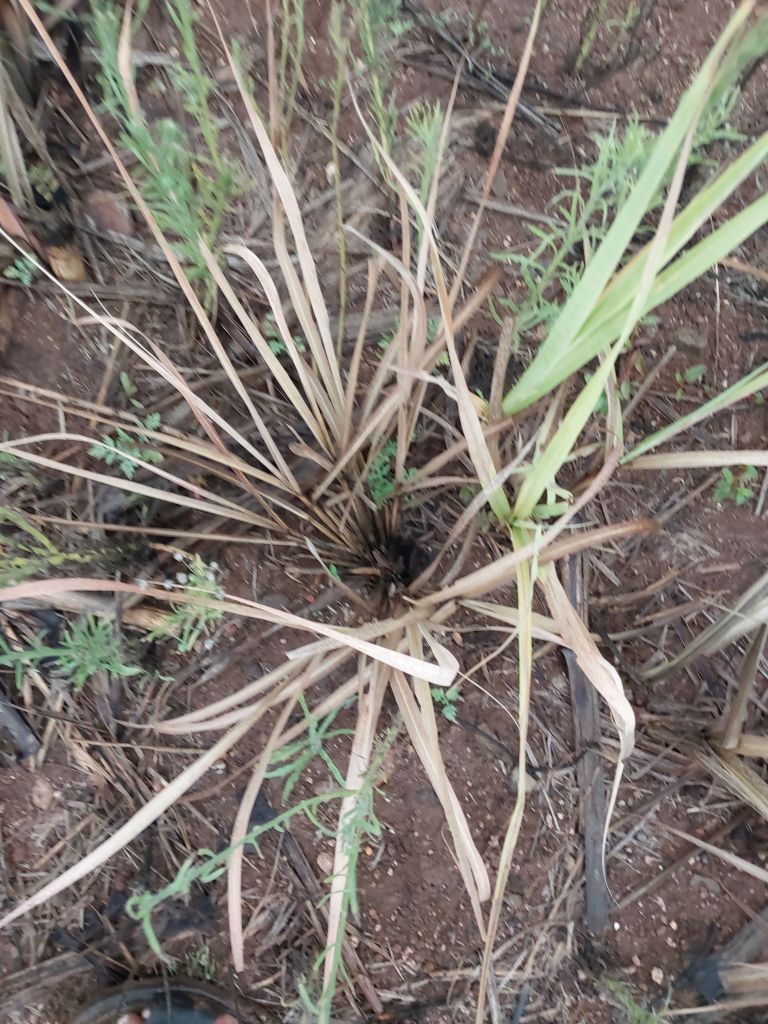
Label: Sett Rot